Chennaiyin FC

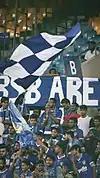
BSB cheering for Chennaiyin in 2017

The most famous away trip is the 2017-18 ISL finals against Bengaluru FC, where there were hundreds of fans from both fan clubs despite the game happening in a different state. Both fan clubs ended up conquering the stands of Kanteerava when their club had conquered it on the field.